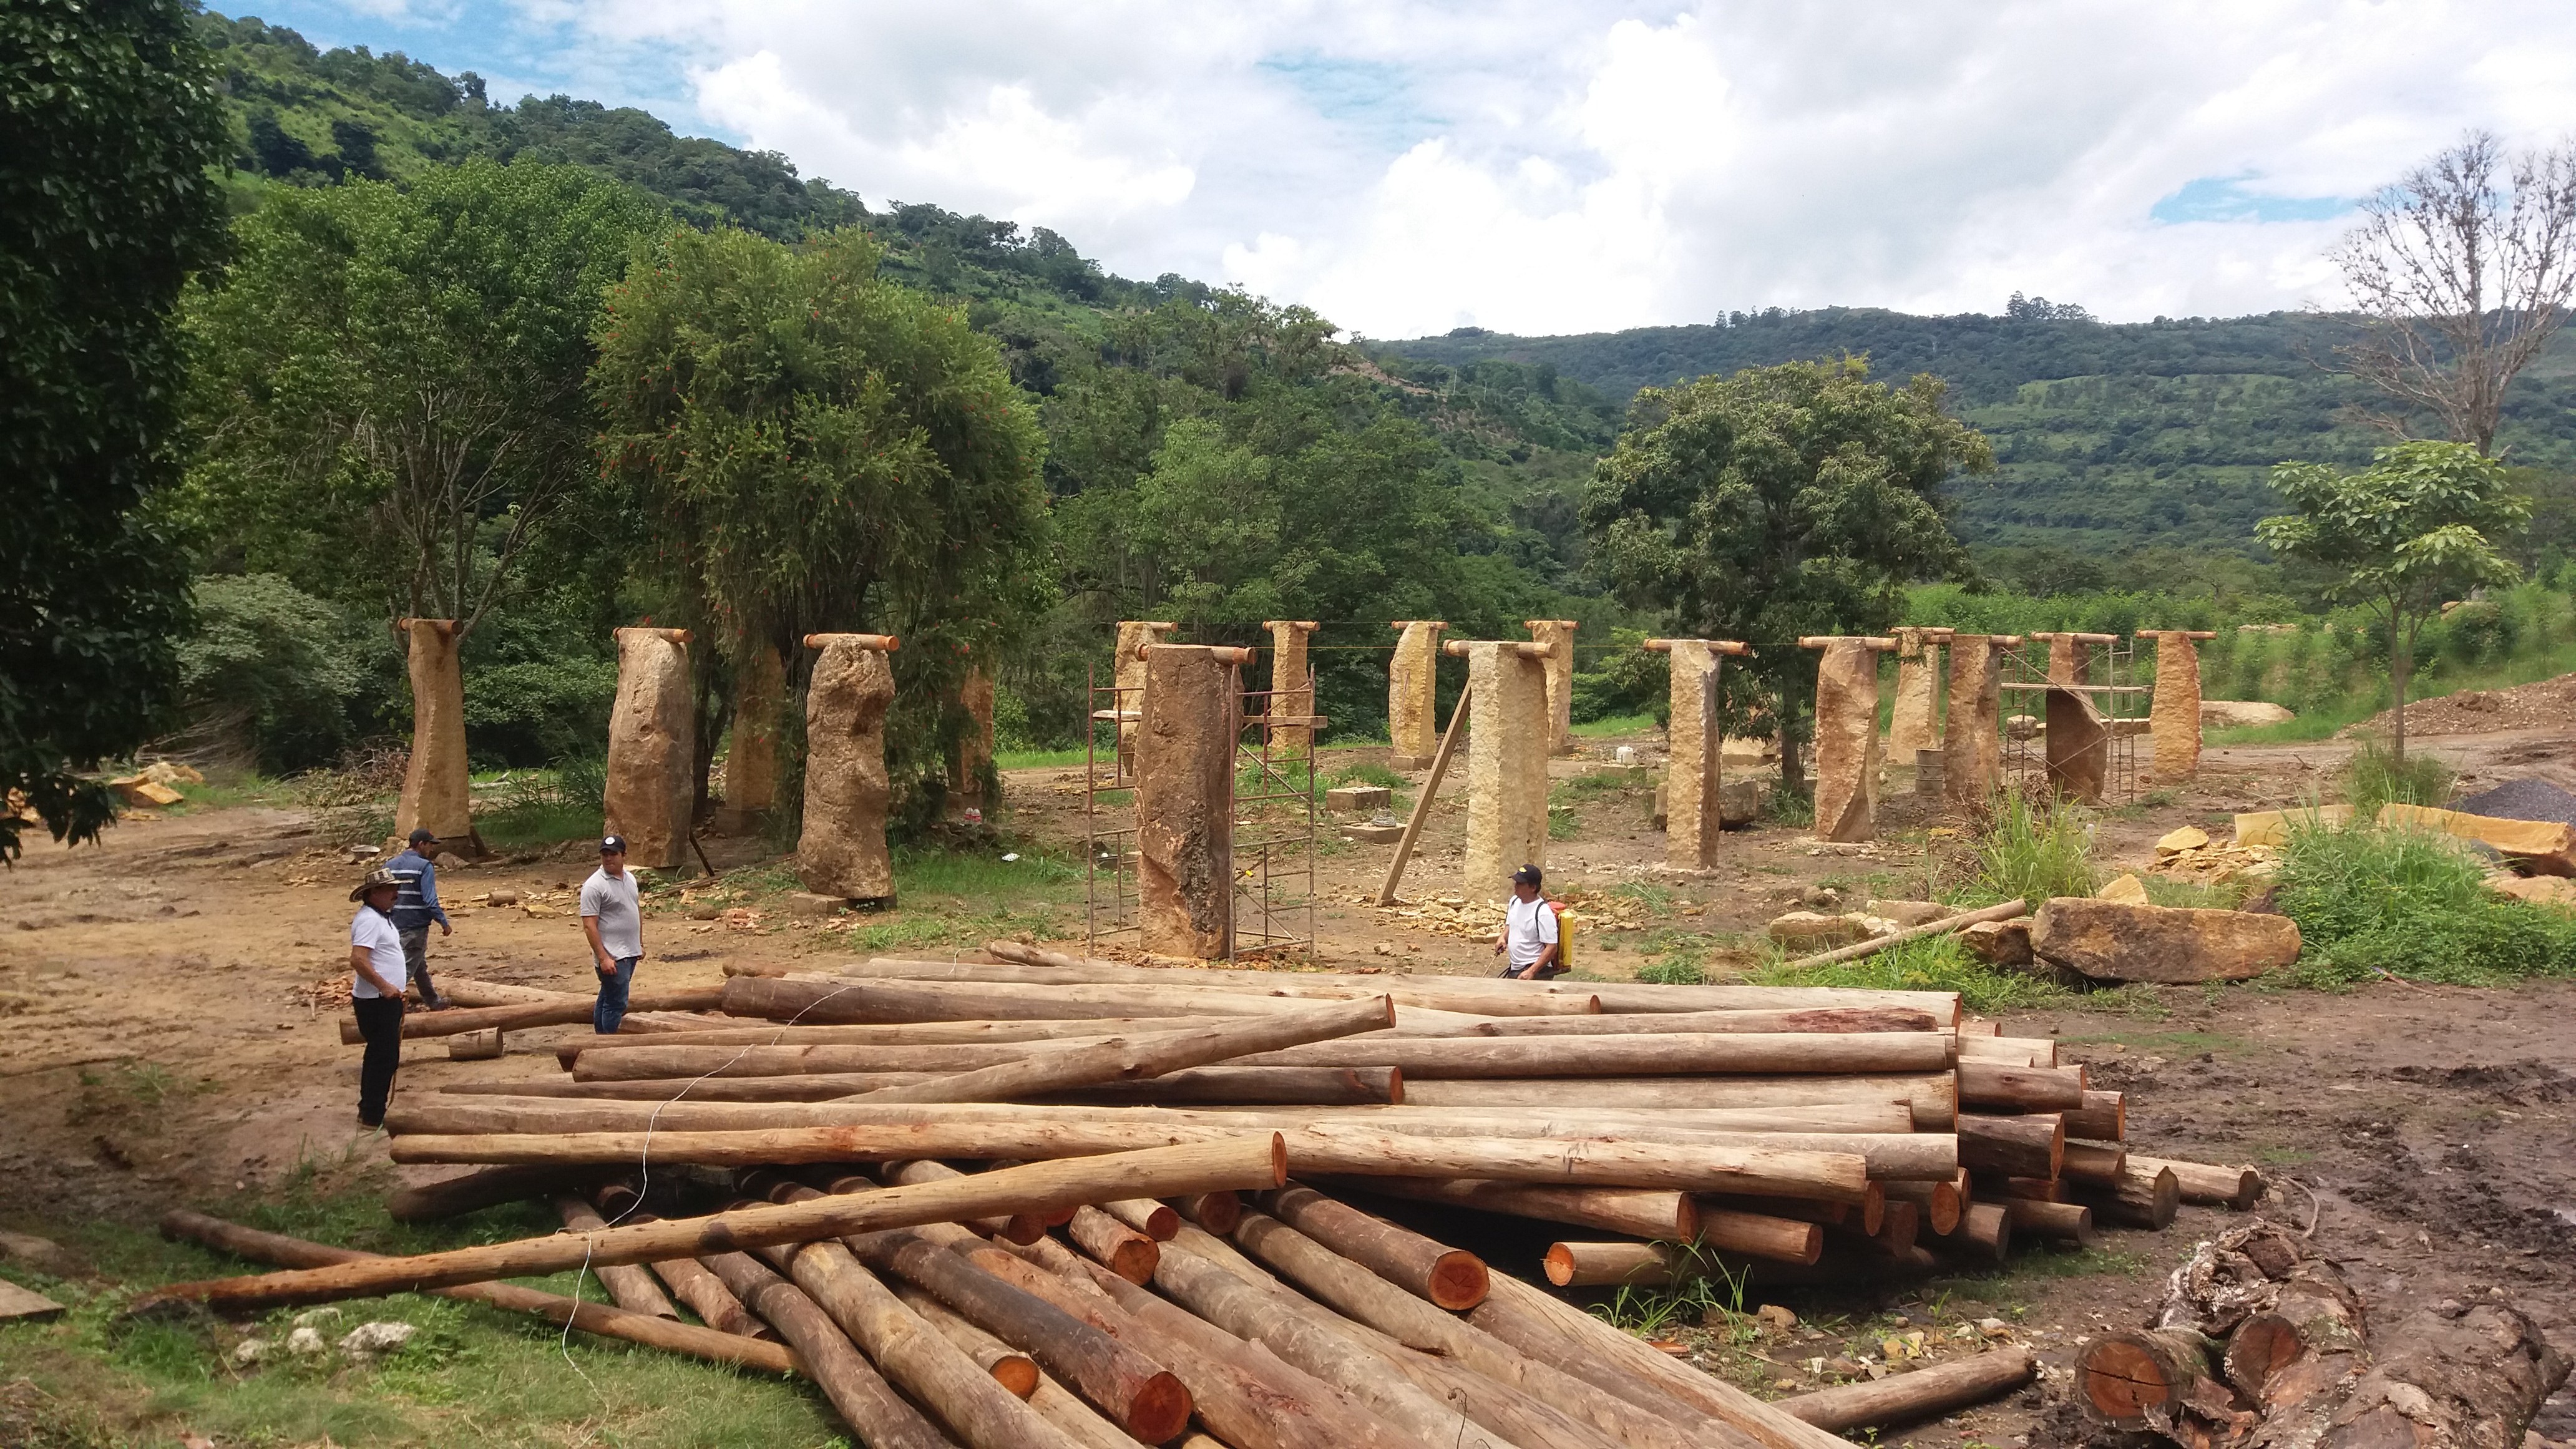
stone, dolmen, nature reserve, forest, wood, tree, archaeological site, biome, village, land lot, outdoor structure, woodland, lumber